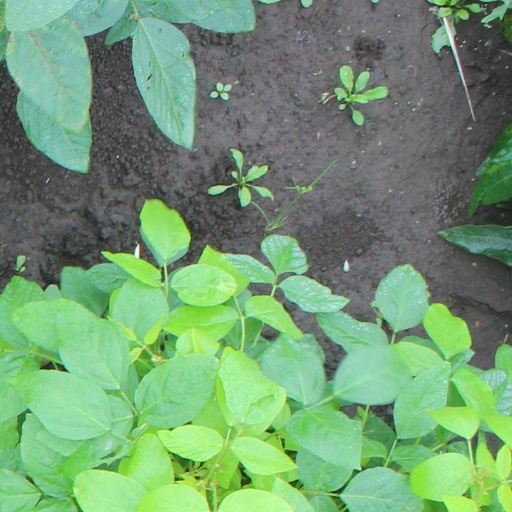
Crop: soybean